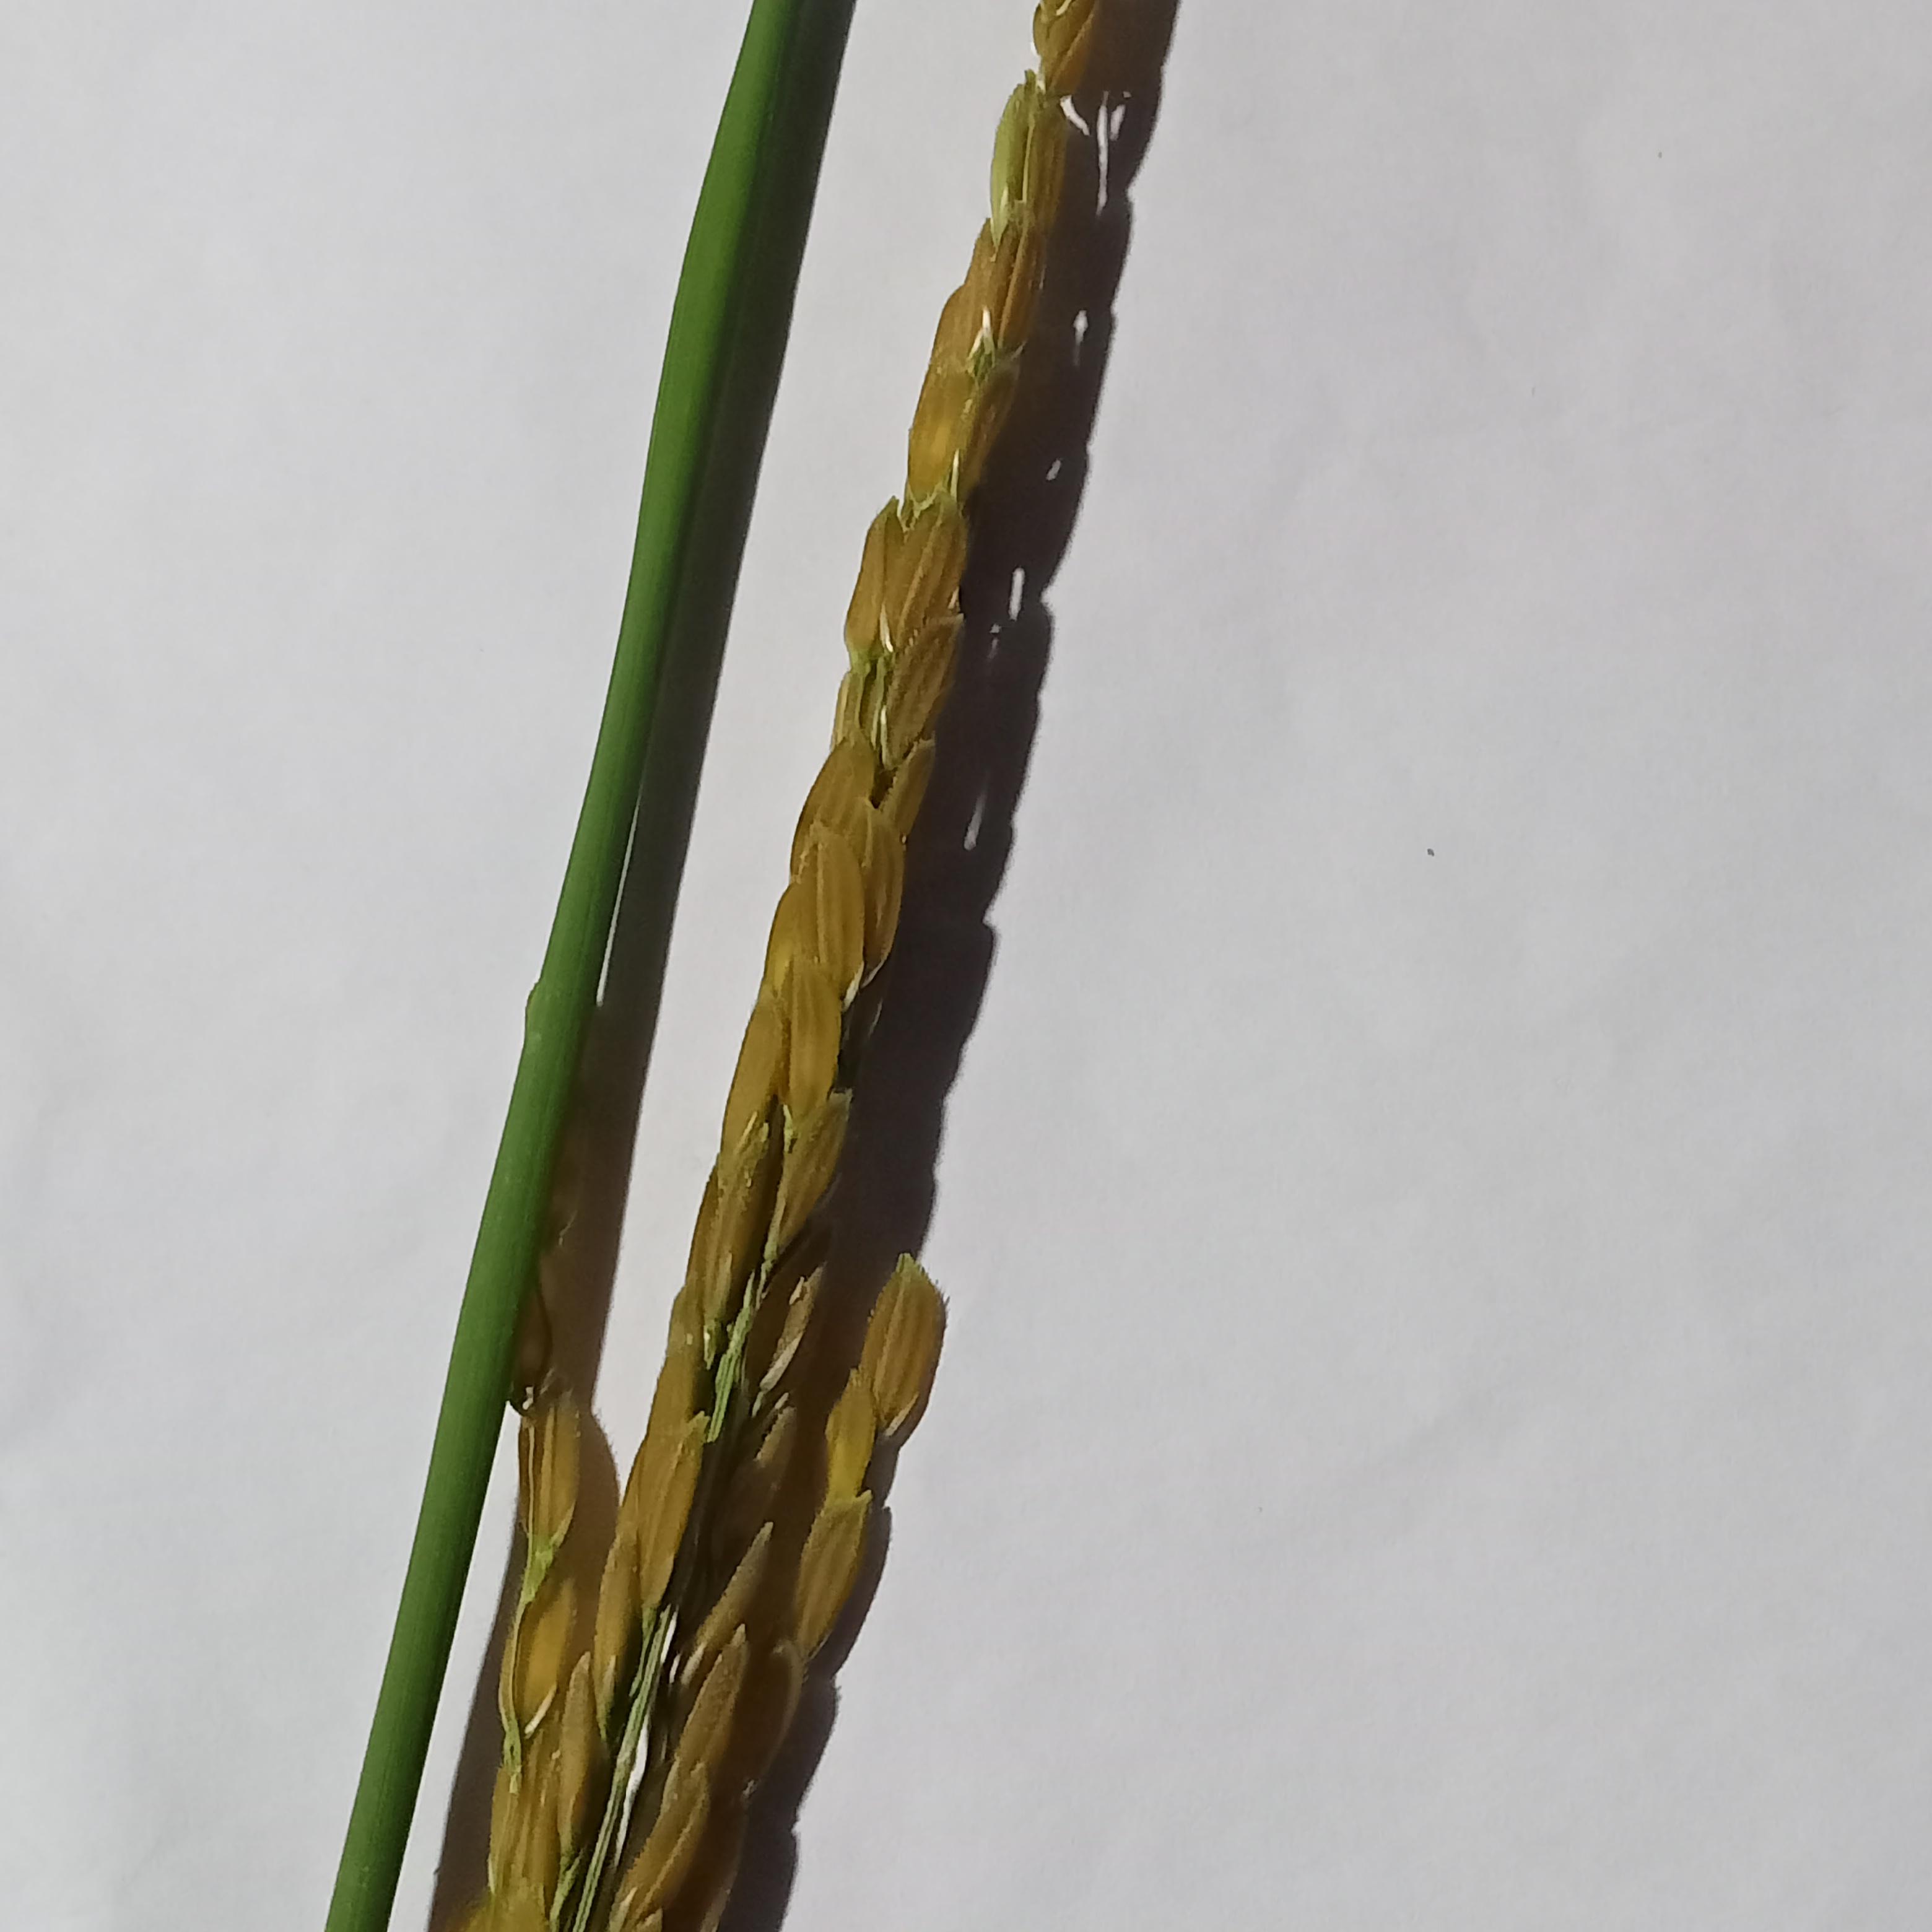
Label: Rice___Neck_Blast